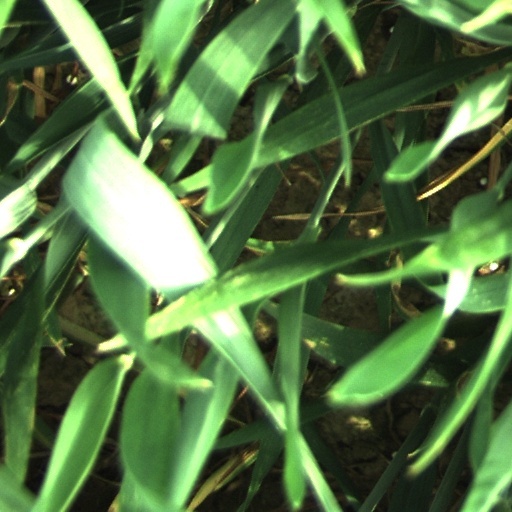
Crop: wheat